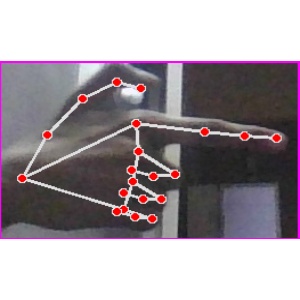
अक्षर: ब